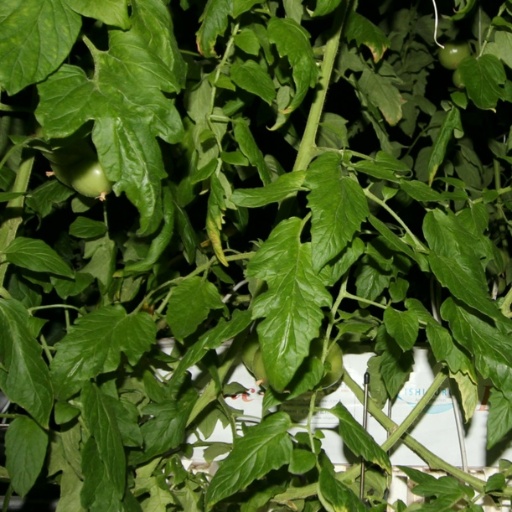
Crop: tomato